Kondō Isami

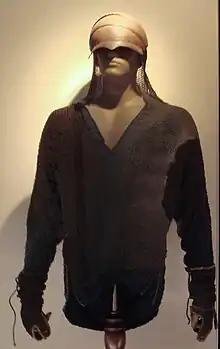
A kusari-katabira (chainmail) and hachi-gane (forehead protector) used by Kondō Isami

Although he was never employed by the Shogunate before his Shinsengumi days, Kondō was a candidate for a teaching position at the Kōbusho in 1862. The Kobusho was an exclusive military training school, primarily for the use of the shogunal retainers, set up by the Shogunate in 1855 in order to reform the military system after the arrival of Perry's Black Ships.